List of baseball parks in Cleveland

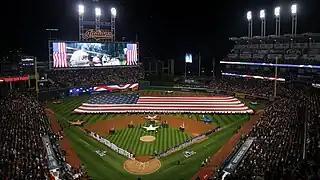
Progressive Field

This is a list of venues used for professional baseball in Cleveland, Ohio. The information is a compilation of the information contained in the references listed. The street system was reworked about 1905, resulting in many formerly named streets becoming numbered streets.